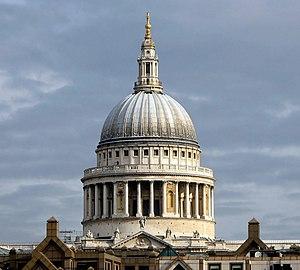
Coupole de la Cathédrale Saint-Paul de Londres vue de Tate Modern, Londres, Angleterre
La cathédrale Saint-Paul de Londres est la cathédrale du diocèse de Londres de l'Église d'Angleterre. Elle a été construite après la destruction de l'ancien édifice lors du grand incendie de Londres de 1666. Elle couronne Ludgate Hill, site qui accueillit quatre sanctuaires avant la cathédrale actuelle et se trouve dans la Cité de Londres, cœur historique de la ville devenu aujourd’hui le principal quartier d'affaires londonien. Elle est considérée comme étant le chef-d'œuvre de l'architecte britannique Christopher Wren.
Robert Hooke est un scientifique pluridisciplinaire anglais né le 18 juillet 1635 à Freshwater et mort le 3 mars 1703 à Londres. Il est considéré comme l'un des plus grands scientifiques expérimentaux du XVIIᵉ siècle et l'une des figures clés de la Révolution scientifique de l'époque moderne.
Sir Christopher Wren est un savant et architecte britannique du XVIIᵉ siècle, célèbre pour son rôle dans la reconstruction de Londres après le Grand incendie de 1666. Wren est connu en particulier pour la conception de la cathédrale Saint-Paul de Londres, considérée comme étant son chef-d'œuvre, une des rares cathédrales construites en Angleterre après la période médiévale, ainsi que la seule cathédrale classique et baroque dans le pays.